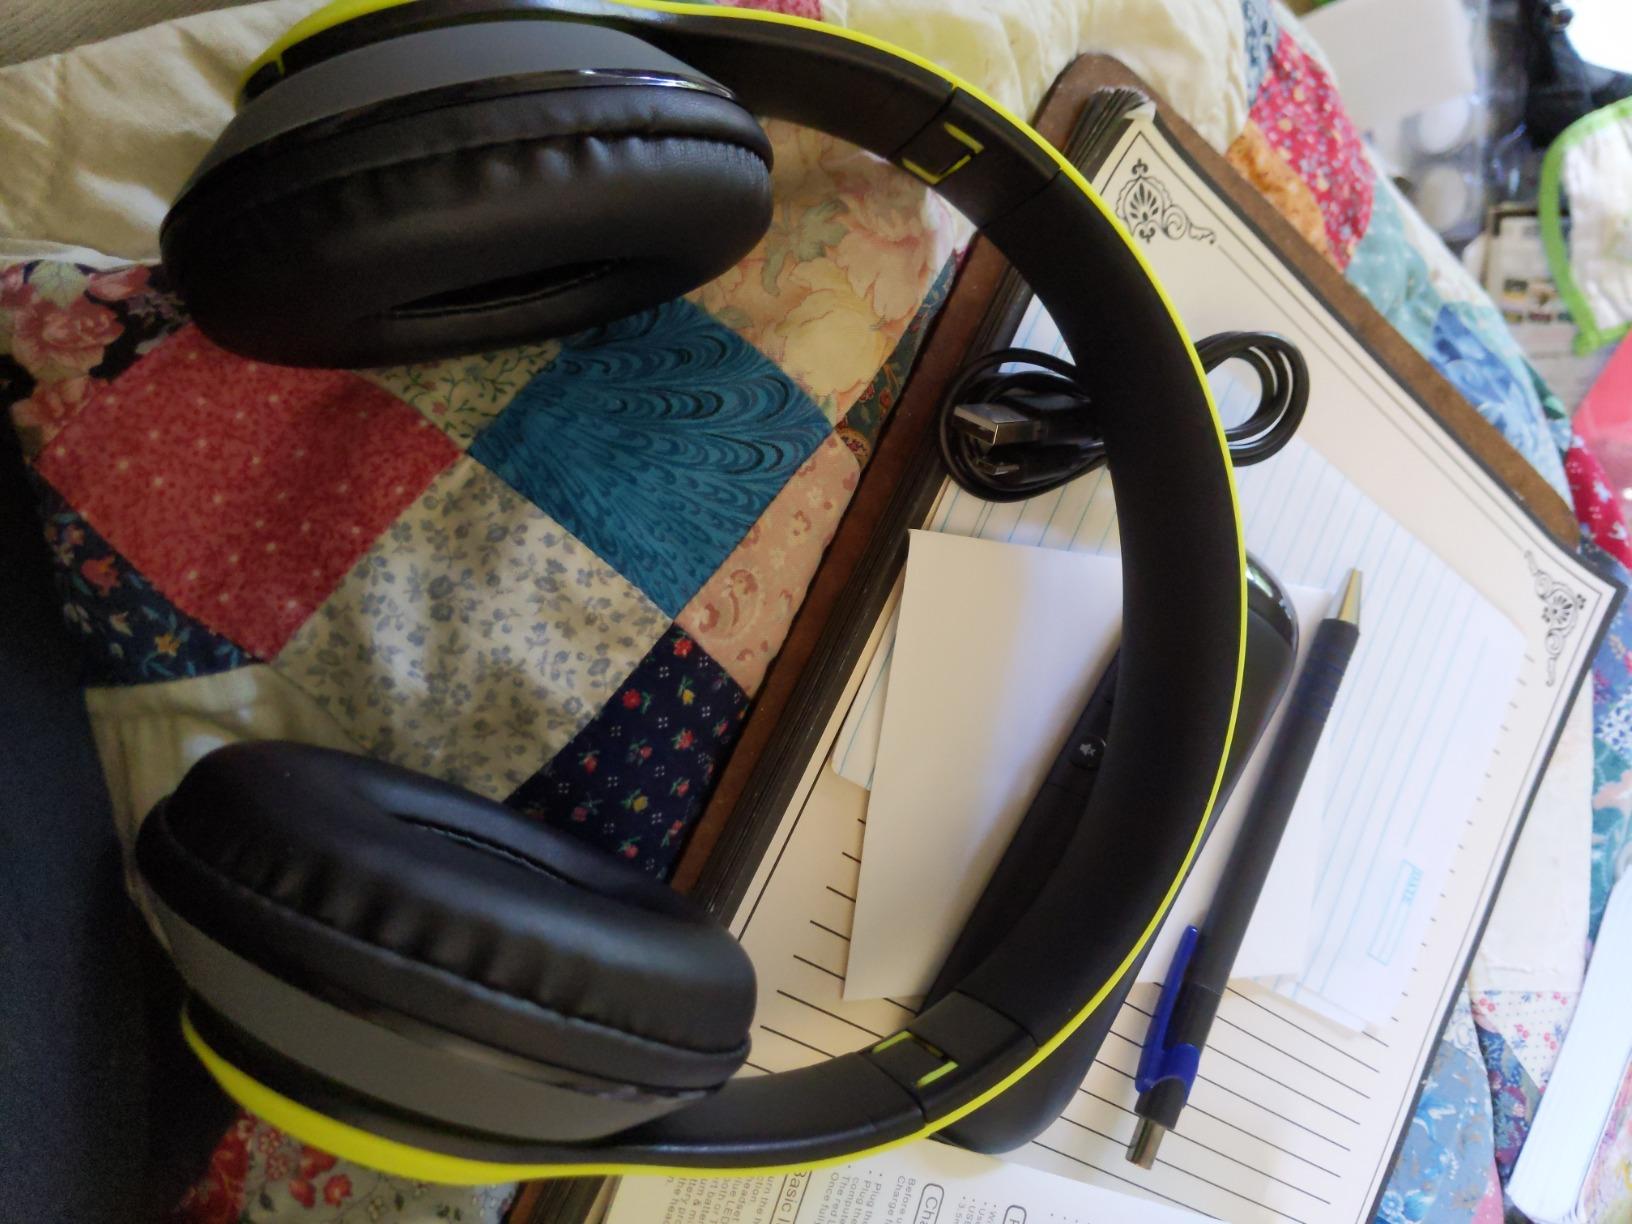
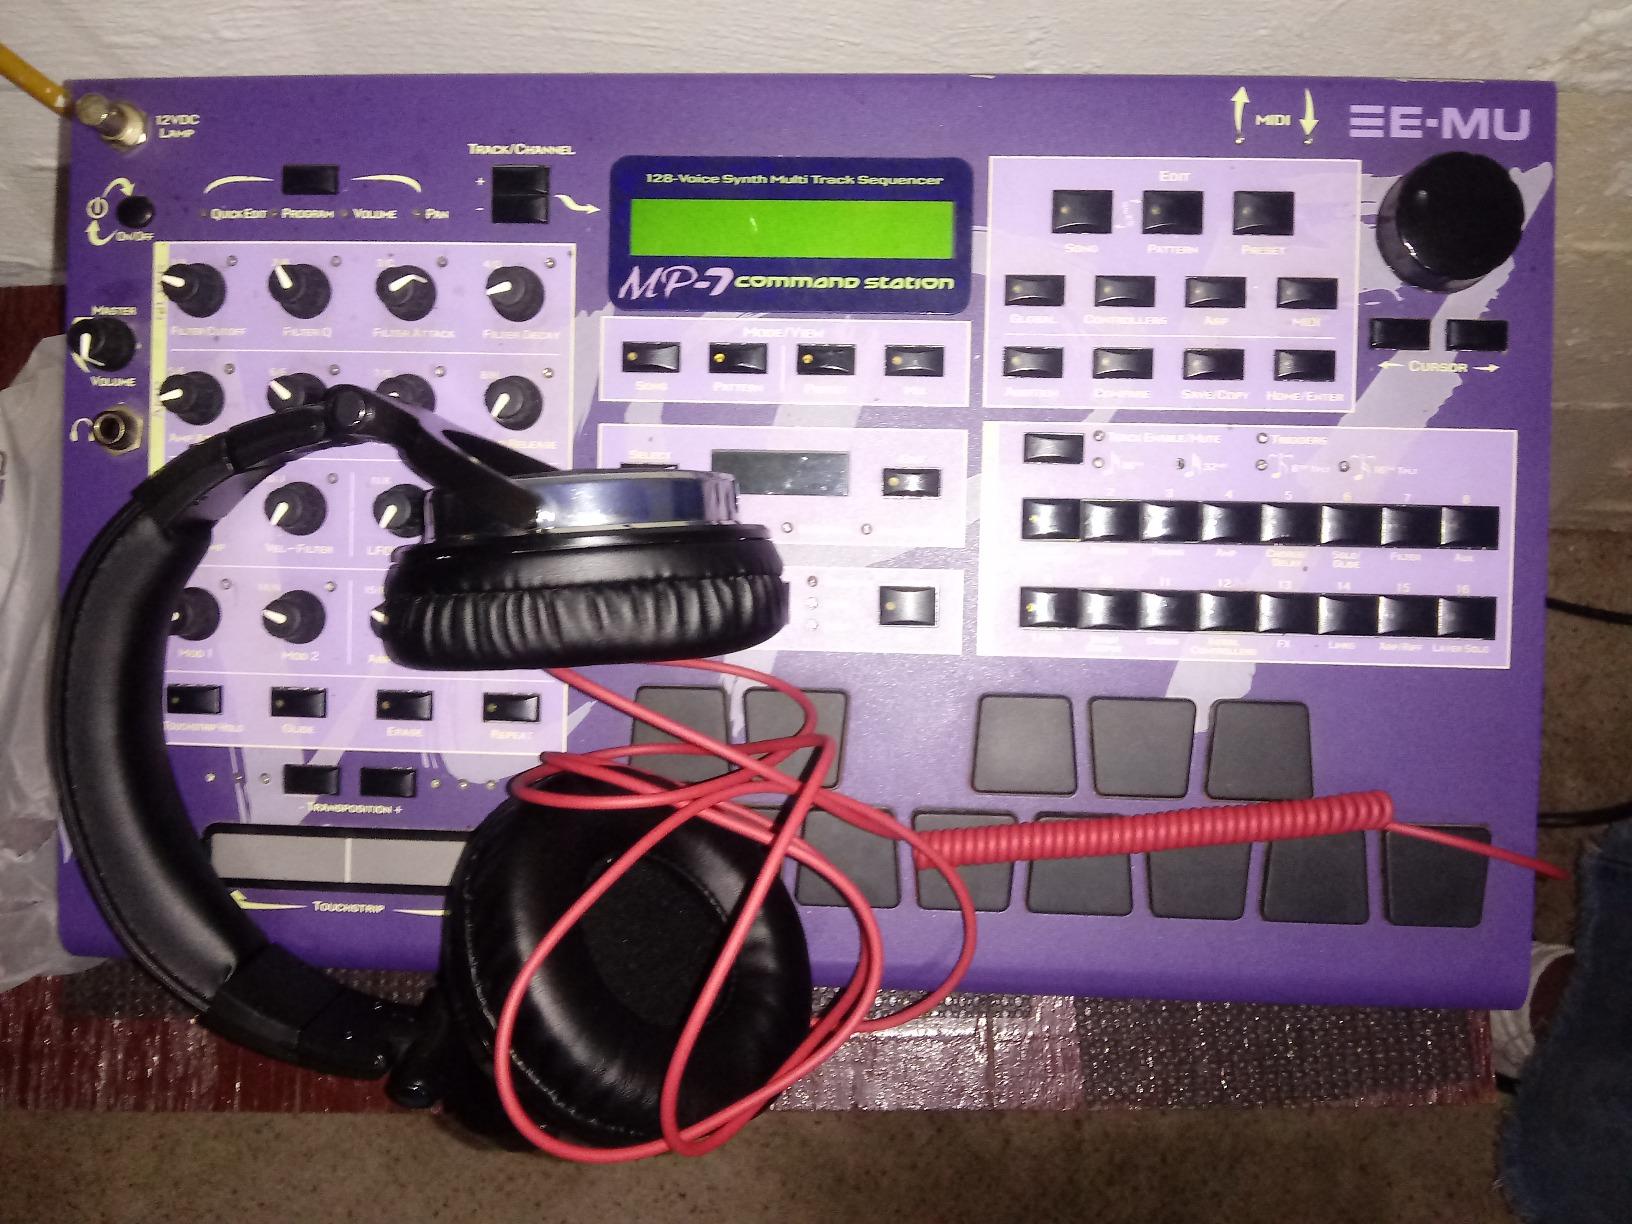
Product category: headphones
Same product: no